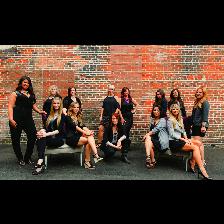
Label: Human